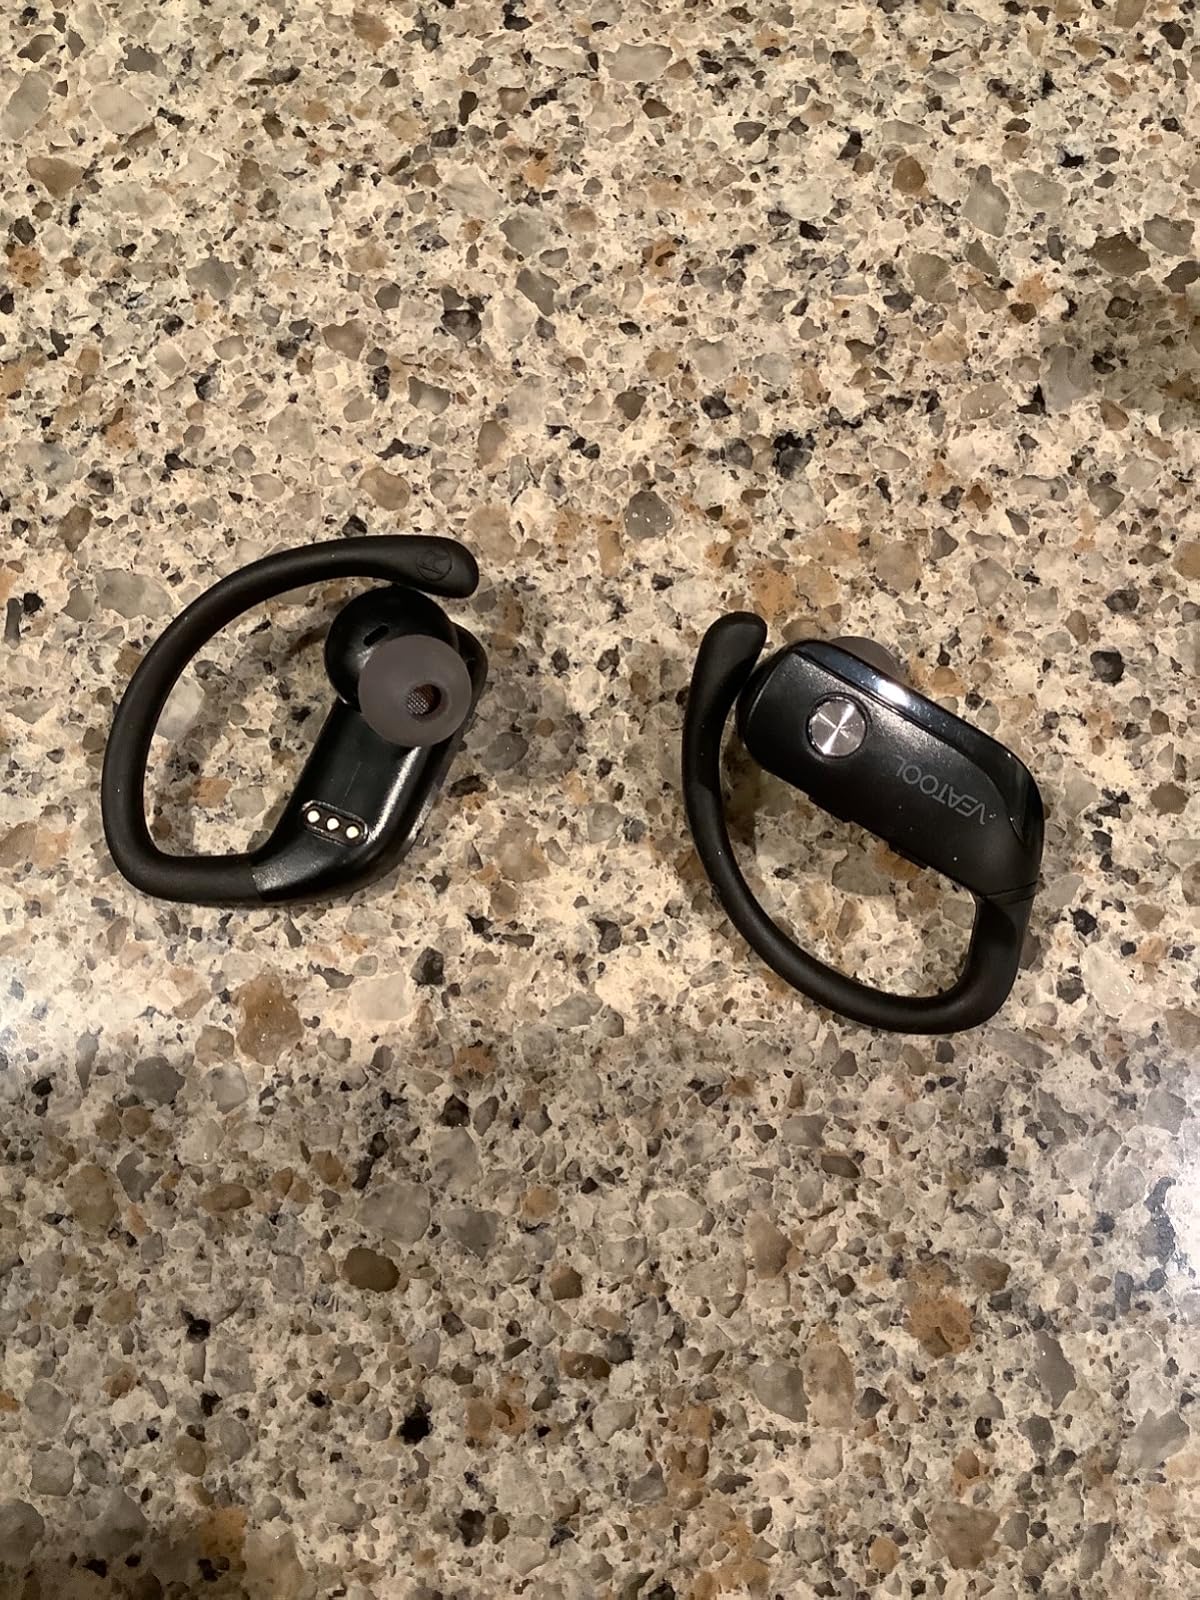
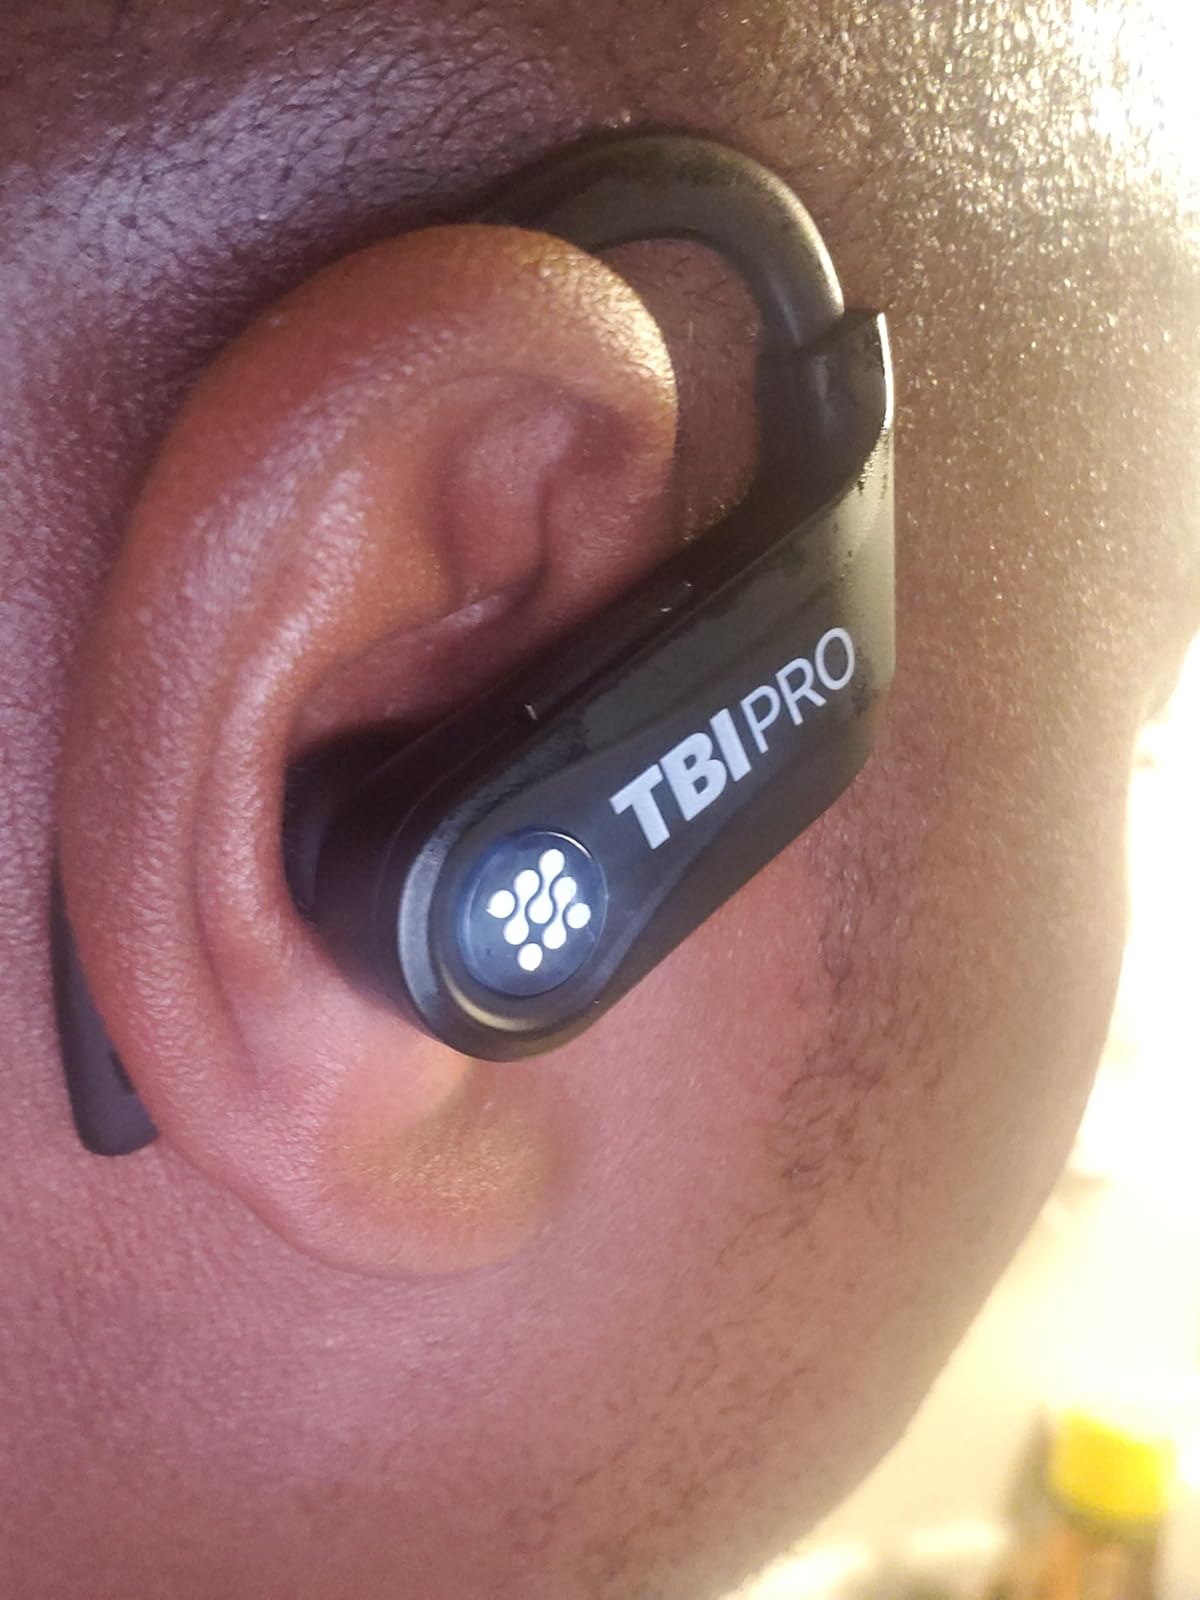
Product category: earbuds
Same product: no